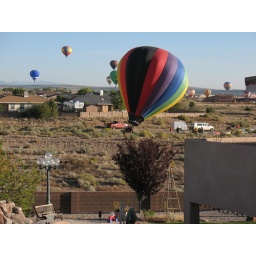
Balloon landing in field beside house 2, deflating